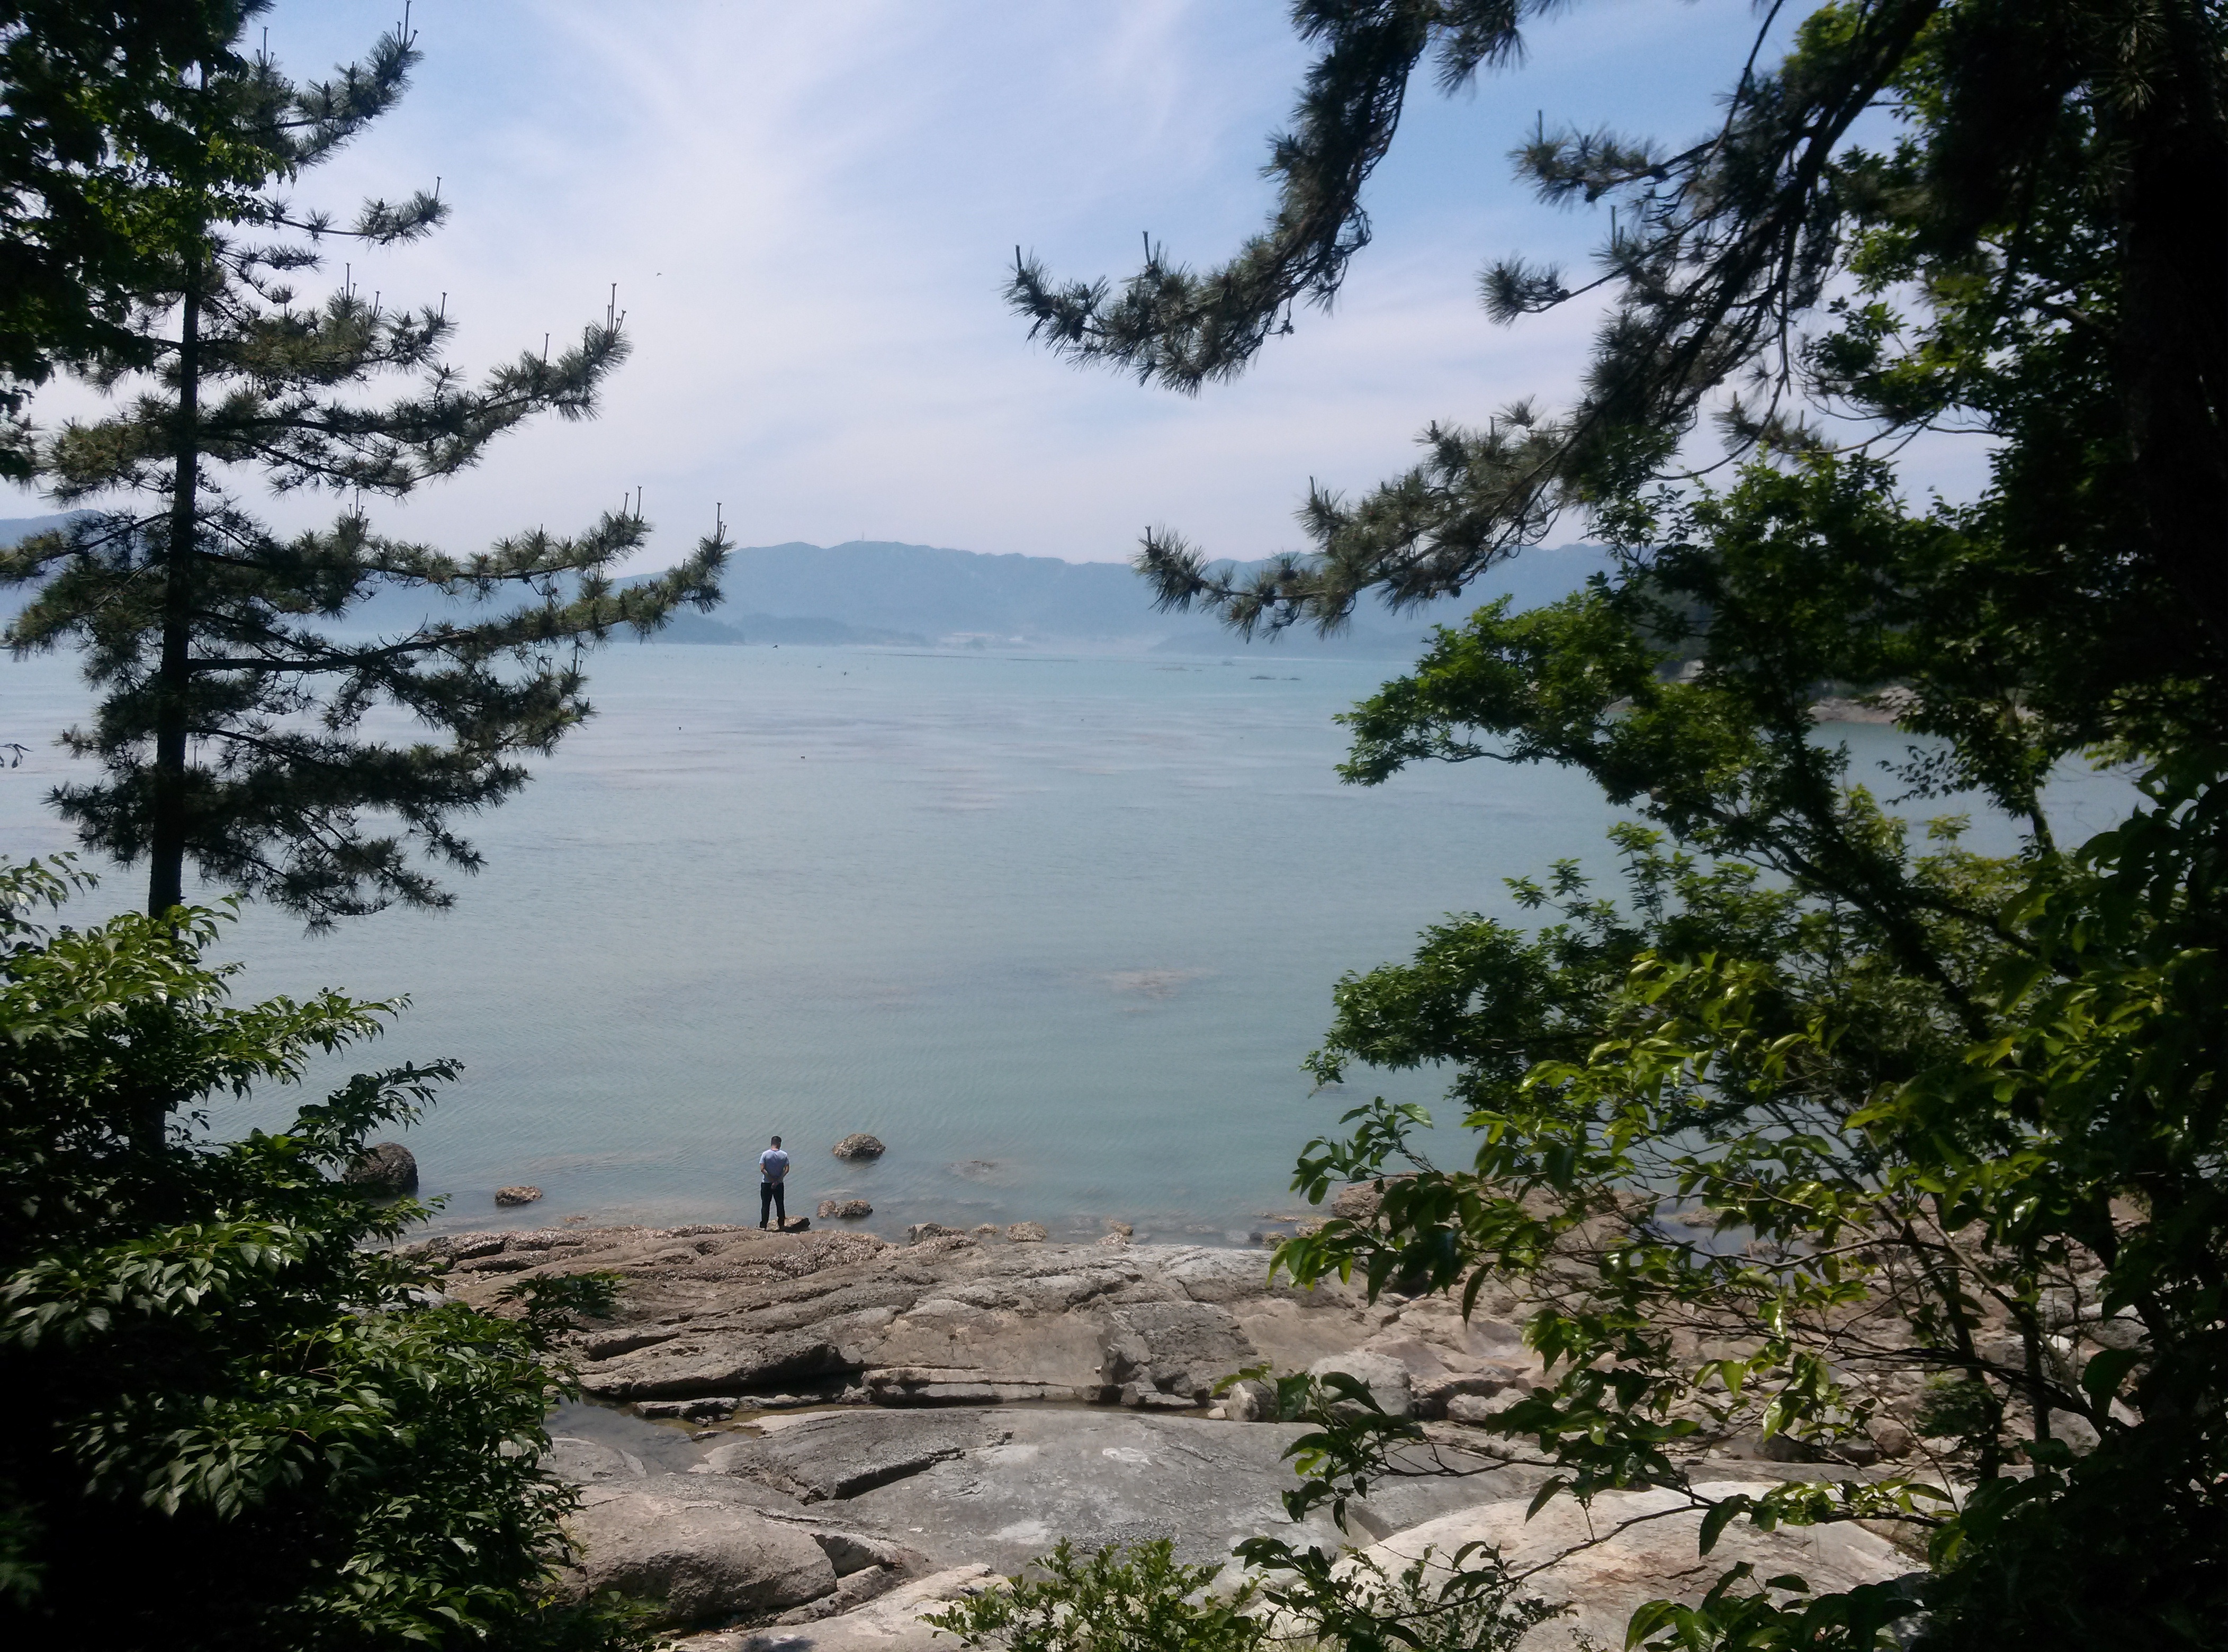
landscape, sea, coast, tree, nature, forest, wilderness, mountain, lake, river, park, body of water, habitat, ocean park, wando seas park, woody plant